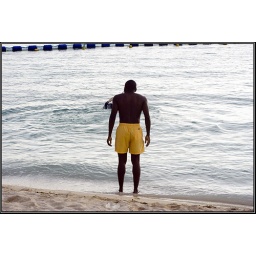
The water felt sooo cold going in. Wow it's been a while since I've been in the ocean